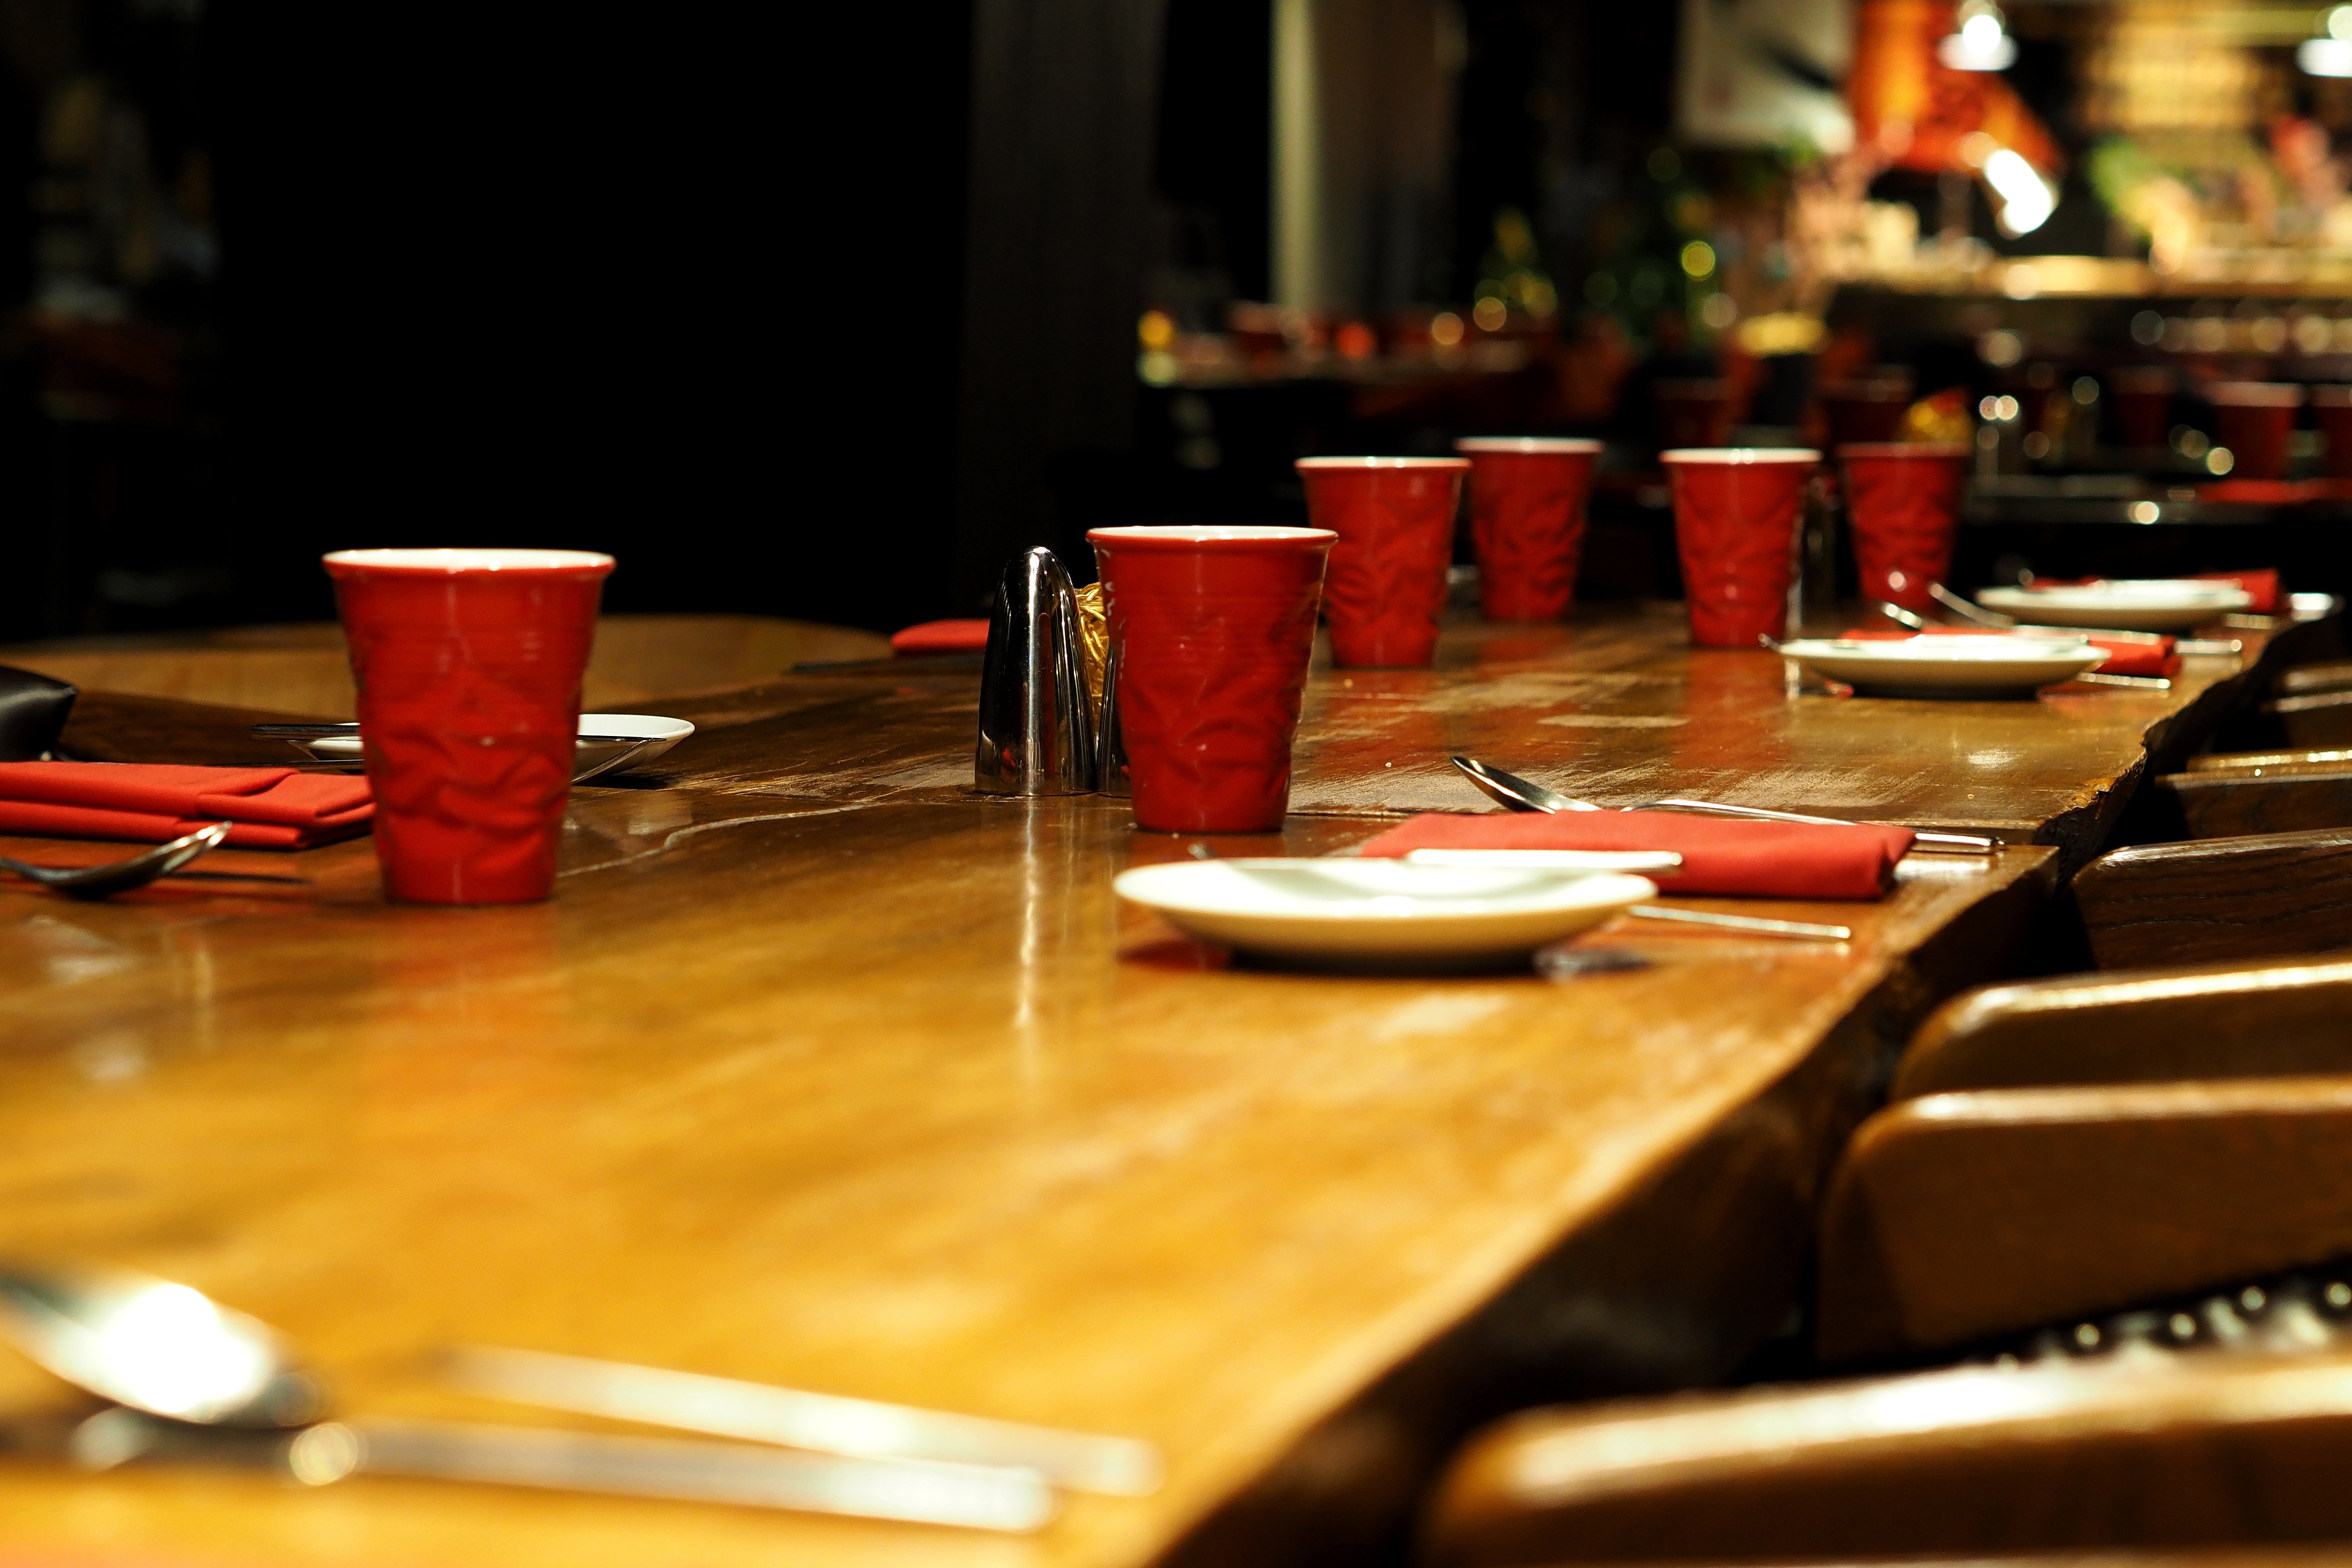
glass, restaurant, atmosphere, bar, meal, thailand, bowling, eating, dinner, banquet, bangkok, dining table, sofitel laso, cold rice, dining set